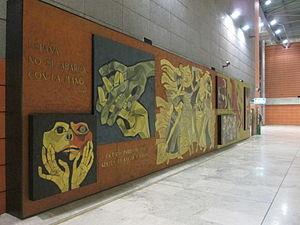
Oeuvre de Guayasamin exposée dans une station du train qui relie les différentes parties du terminal 4 de l'aéroport Madrid-Barajas.Probablement The photographical reproduction of this work is covered under the article 35.2 of the Royal Legislative Decree 1/1996 of April 12, 1996, and amended by Law 5/1998 of March 6, 1998, which states that: Works permanently located in parks or on streets, squares or other public thoroughfares may be freely reproduced, distributed and communicated by painting, drawing, photography and audiovisual processes. See Commons:Freedom of Panorama#Spain for more information. català
Oswaldo Guayasamin est un artiste équatorien de la seconde moitié du XXᵉ siècle, désigné comme un peintre expressionniste du réalisme social. Fortement inspiré par les arts sud-américains, il consacre une grande partie de sa vie à peindre la misère, l'exploitation, l'oppression, la dictature et le racisme. Il crée un portrait panaméricain des différences sociales et humaines.